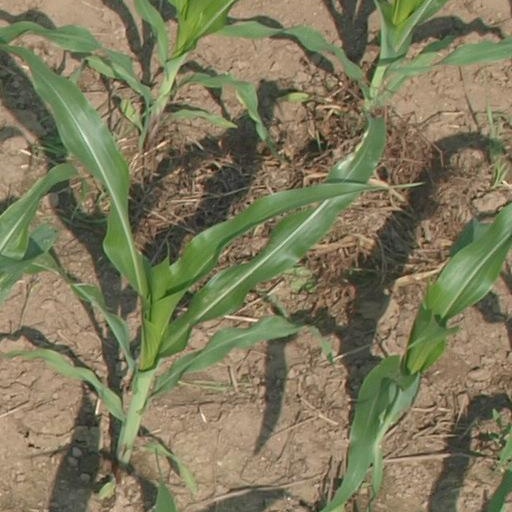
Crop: maize; corn